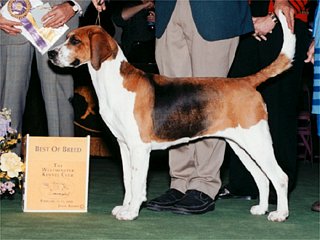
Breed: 223-n000074-English_foxhound